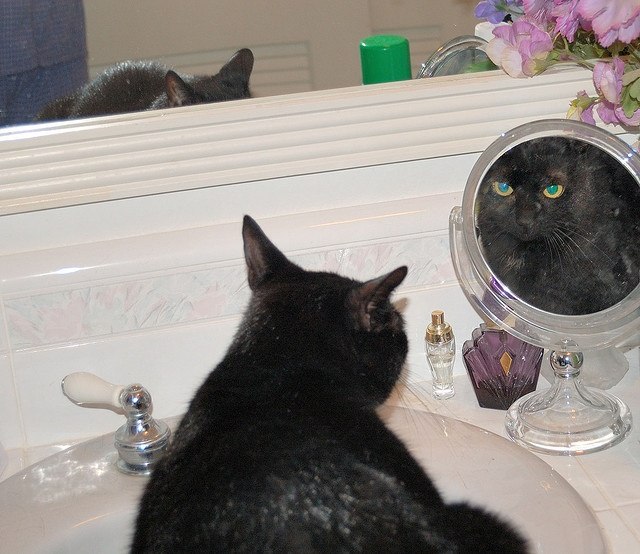
A cat that is in a sink looking in a mirror.
A cat is sitting in a bathroom sink and is looking at itself in a mirror.
A black cat inside bathroom sink looking at itself in mirror
a black cat laying in a sink in front of two mirrors.
A cat sitting in a sink looking in a mirror.